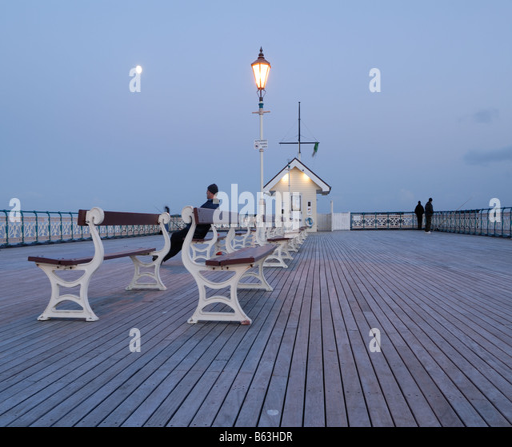
tourist attraction in the evening